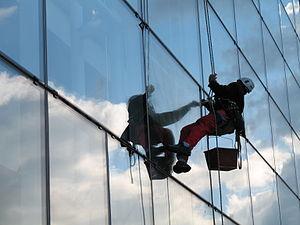
Un laveur de vitres, ou laveur de carreaux, est une personne dont le métier consiste à nettoyer et à entretenir les vitres d'un bâtiment que ce soit pour des gratte-ciels et des immeubles comme les vitrines des magasins ou les fenêtres des particuliers.
John l'Enfer est un roman de Didier Decoin publié le 1ᵉʳ septembre 1977 aux éditions du Seuil et ayant obtenu le prix Goncourt la même année.